Torra di Roglianu

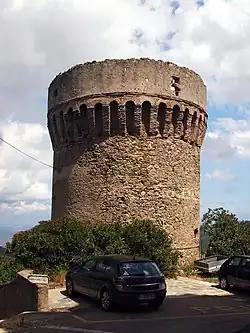

The Tower of Roglianu or Tower of Parrochia is a Genoese tower located in the commune of Rogliano in the Cap Corse region of the Corsica.